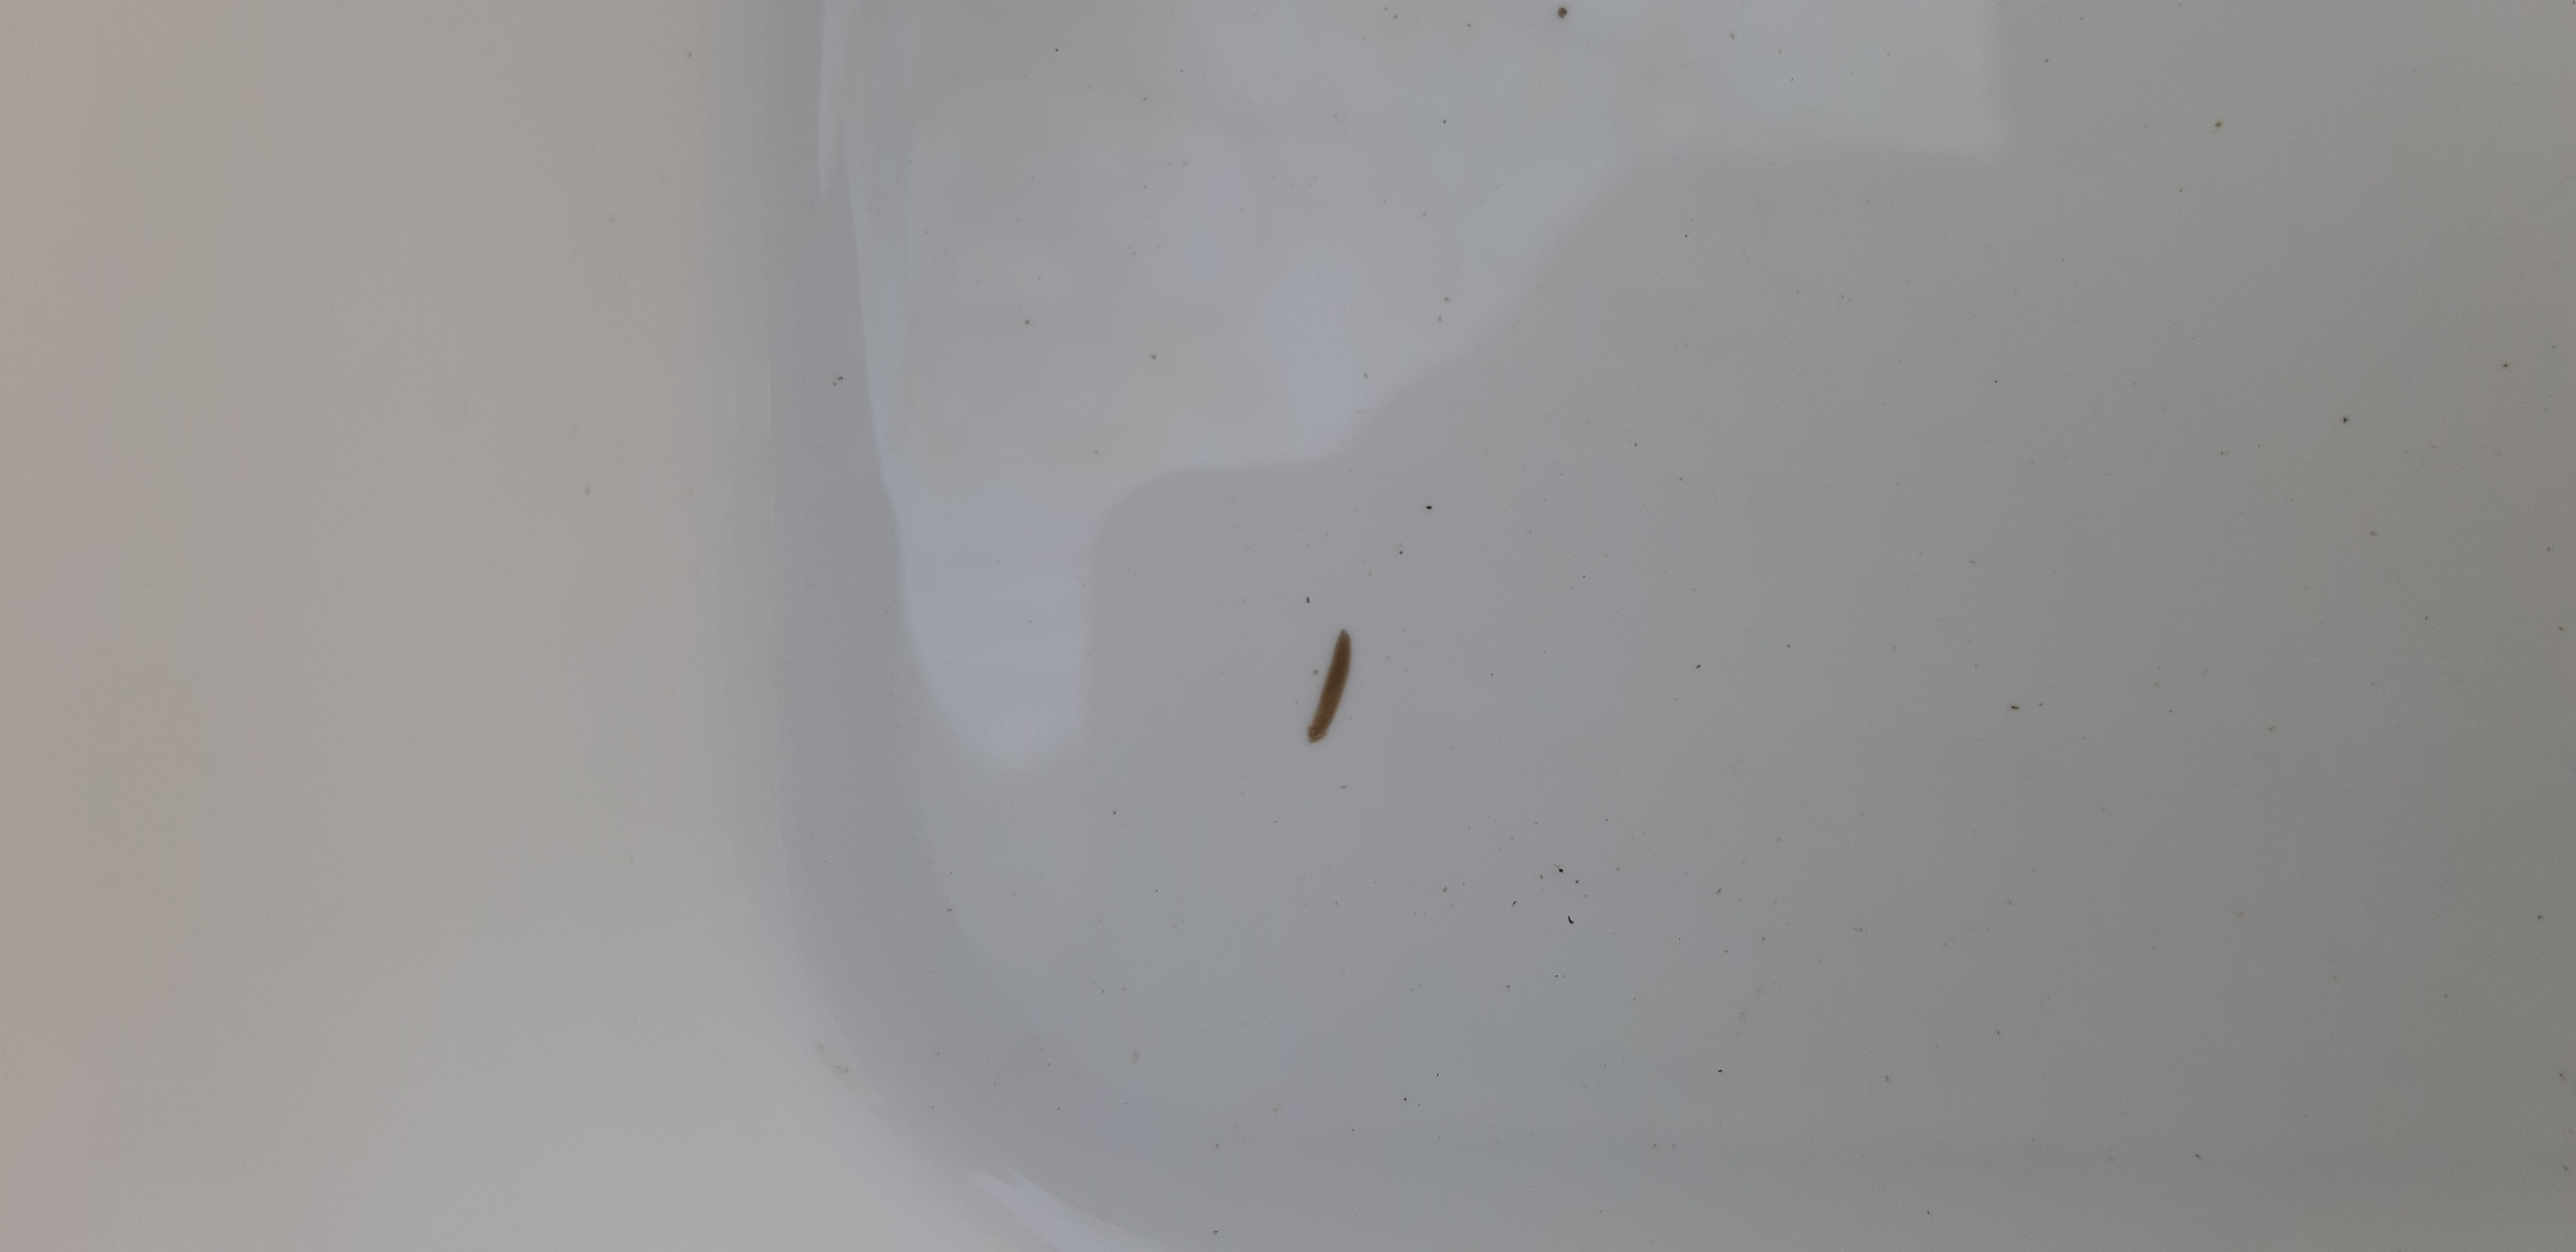
Macroinvertebrate group: flat_worms